Claude Michelet

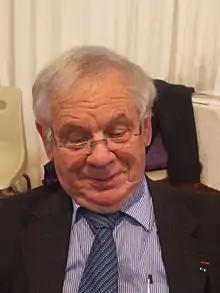

Michelet, the son of the French politician Edmond Michelet, was born in Brive-la-Gaillarde, France and his first novel "La Terre qui demeure" was released in 1965.